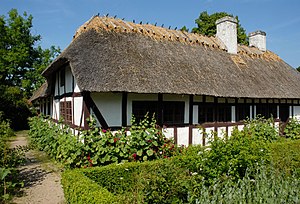
Husmandshus fra Årup, Fyn (Frilandsmuseet)
Fra havesiden. Stokroser langs muren, bedene hegnet af buksbom
Åruphuset set fra havesiden. Stokroser langs muren, bedene hegnet af buksbom.
Husmandshuset fra Årup er et trelænget husmandssted i bindingsværk som nu befinder sig på Frilandsmuseet nord for København, men som indtil 1926 lå i Årup på Fyn. Genopførelsen stod på til 1935.